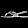
Label: Sandal